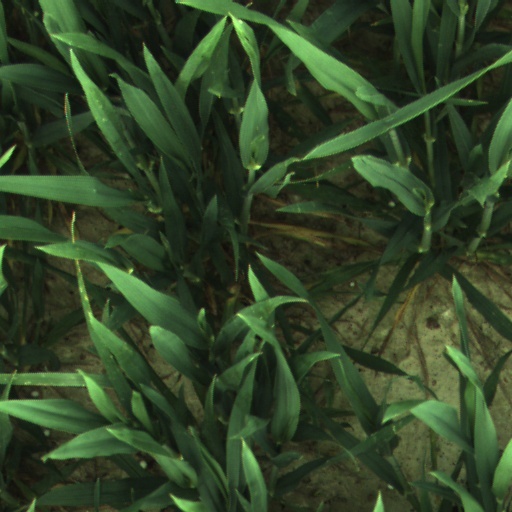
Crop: wheat